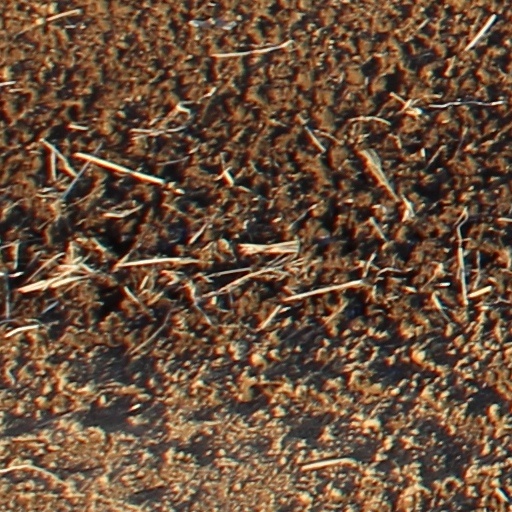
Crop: wheat